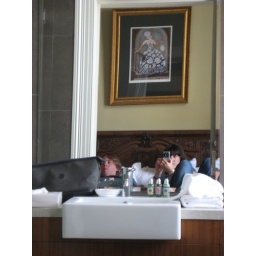
french style hotel room reflected in bathroom mirror